Konami Collector's Series: Arcade Advanced

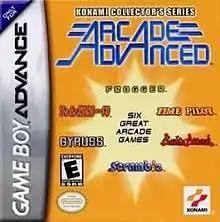
North American cover art

Konami Collector's Series: Arcade Advanced, known in Europe as Konami Collector's Series: Arcade Classics, is a compilation video game created by Konami. It was first released on March 22, 2002, for the Game Boy Advance. A version was also released as a plug & play by Majesco Entertainment in 2004.